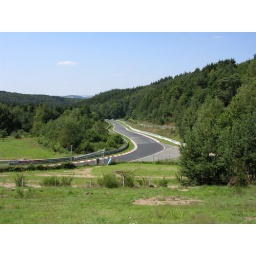
During a 26 km mountain bike ride around the outside of the Nurnburing circuit one hot day